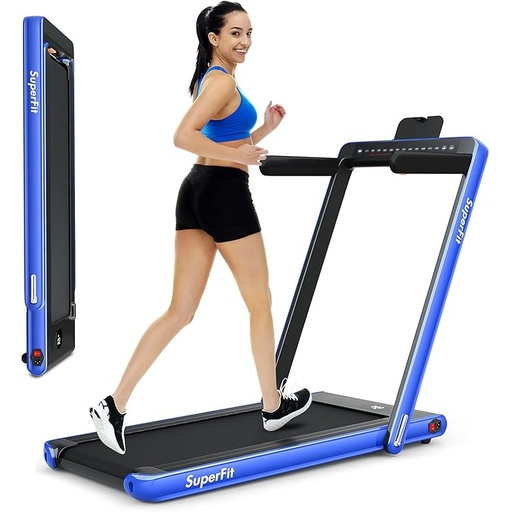
GYMAX Walking Pad, Dual LED Display 2 in 1 Under Desk Treadmill for Home with Remote & Smart App Control, 2.25HP Foldable Portable Treadmill Running Machine for Office Small Space
About This 【Home Gym 2 in 1 Design】The 2-in-1 folding treadmill offers adjustable speeds from 1 km/h to 12 km/h for running with risers up and 1-4 km/h for walking with risers down. Besides, you don't need to worry about disturbing others, because the powerful motor with quiet design makes it very suitable for home and office use. Meanwhile, speed unit could be switched between mile and km in APP 【Dual Screen Display & Remote Control】 The dual-screen displays can clearly show time, speed, distance and calories, which enables you to monitor your progress in real-time. You can touch the button on the screen or press the button on the remote control, or use GYMAX App to control the treadmill. 【Wide 5-Layer Running Belt】The 40" x 16" spaciously textured running belt is shock-absorbing and non-slip, which offers enough room for you. The 5-layer design will bring a better workout experience while protecting your knees. In emergent situation, the safety key will immediately turn off the treadmill to protect your safety. 【Folding Design for Storage】When the treadmill is not in use, the foldable design makes it easy to store under sofa or lean against the wall to save your home space. Compact size makes the machine one of the best choices for small apartments. Moreover, built in moving wheels enables you to relocate the machine effortlessly. 【Various Functions to Use】With a mobile phone bracket, this treadmill allows you to chat with friends or watch movies while exercising. The built-in speaker allows you to connect to your mobile phone and exercise with melody. Please do not use the treadmill on carpet to avoid overheating Overview Brand : GYMAX Color : Shiny Blue Product Grade : like new Product Dimensions : 52"D x 27"W x 42"H Item Weight : 38.4 Kilograms Material : Acrylonitrile Butadiene Styrene (ABS), Alloy Steel Maximum Speed : 12 Kilometers per Hour Special Feature : Foldable Recommended Uses For Product : Home Use Target Audience : Adult
Brand: GYMAX
Category: Sporting Goods > Fitness & General Exercise Equipment > Cardio > Cardio Machines > Treadmills